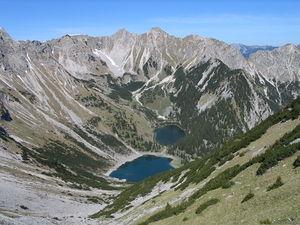
Le Soiernhaus est un refuge de montagne dans le massif des Karwendel. Il est géré par la section de Hochland de la Deutscher Alpenverein.